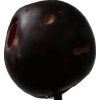
Label: plum